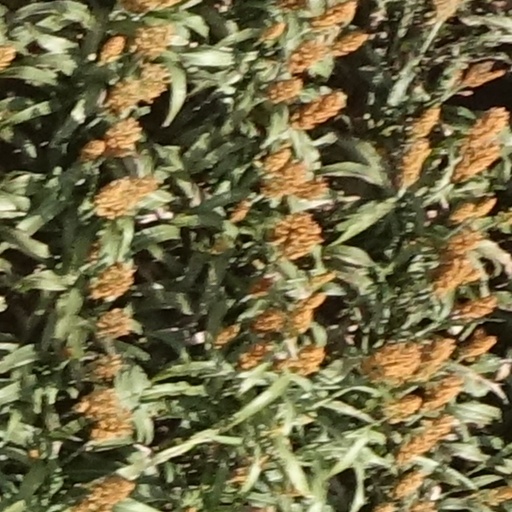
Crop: sorghum